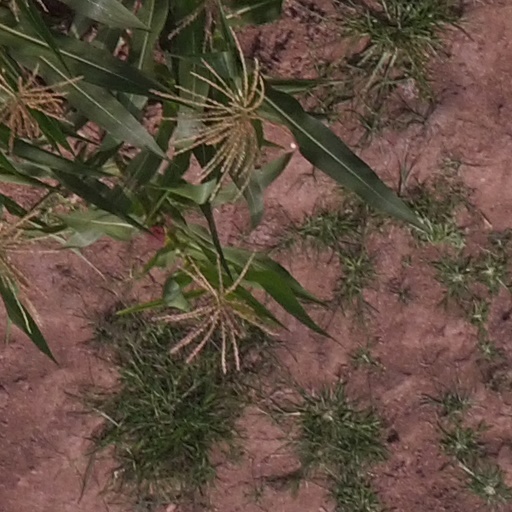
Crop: maize; corn